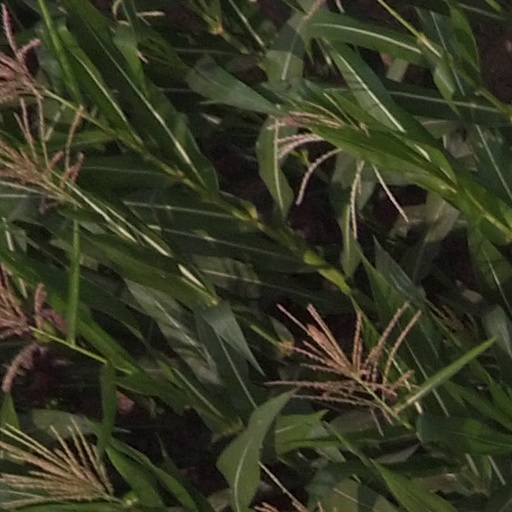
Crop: maize; corn